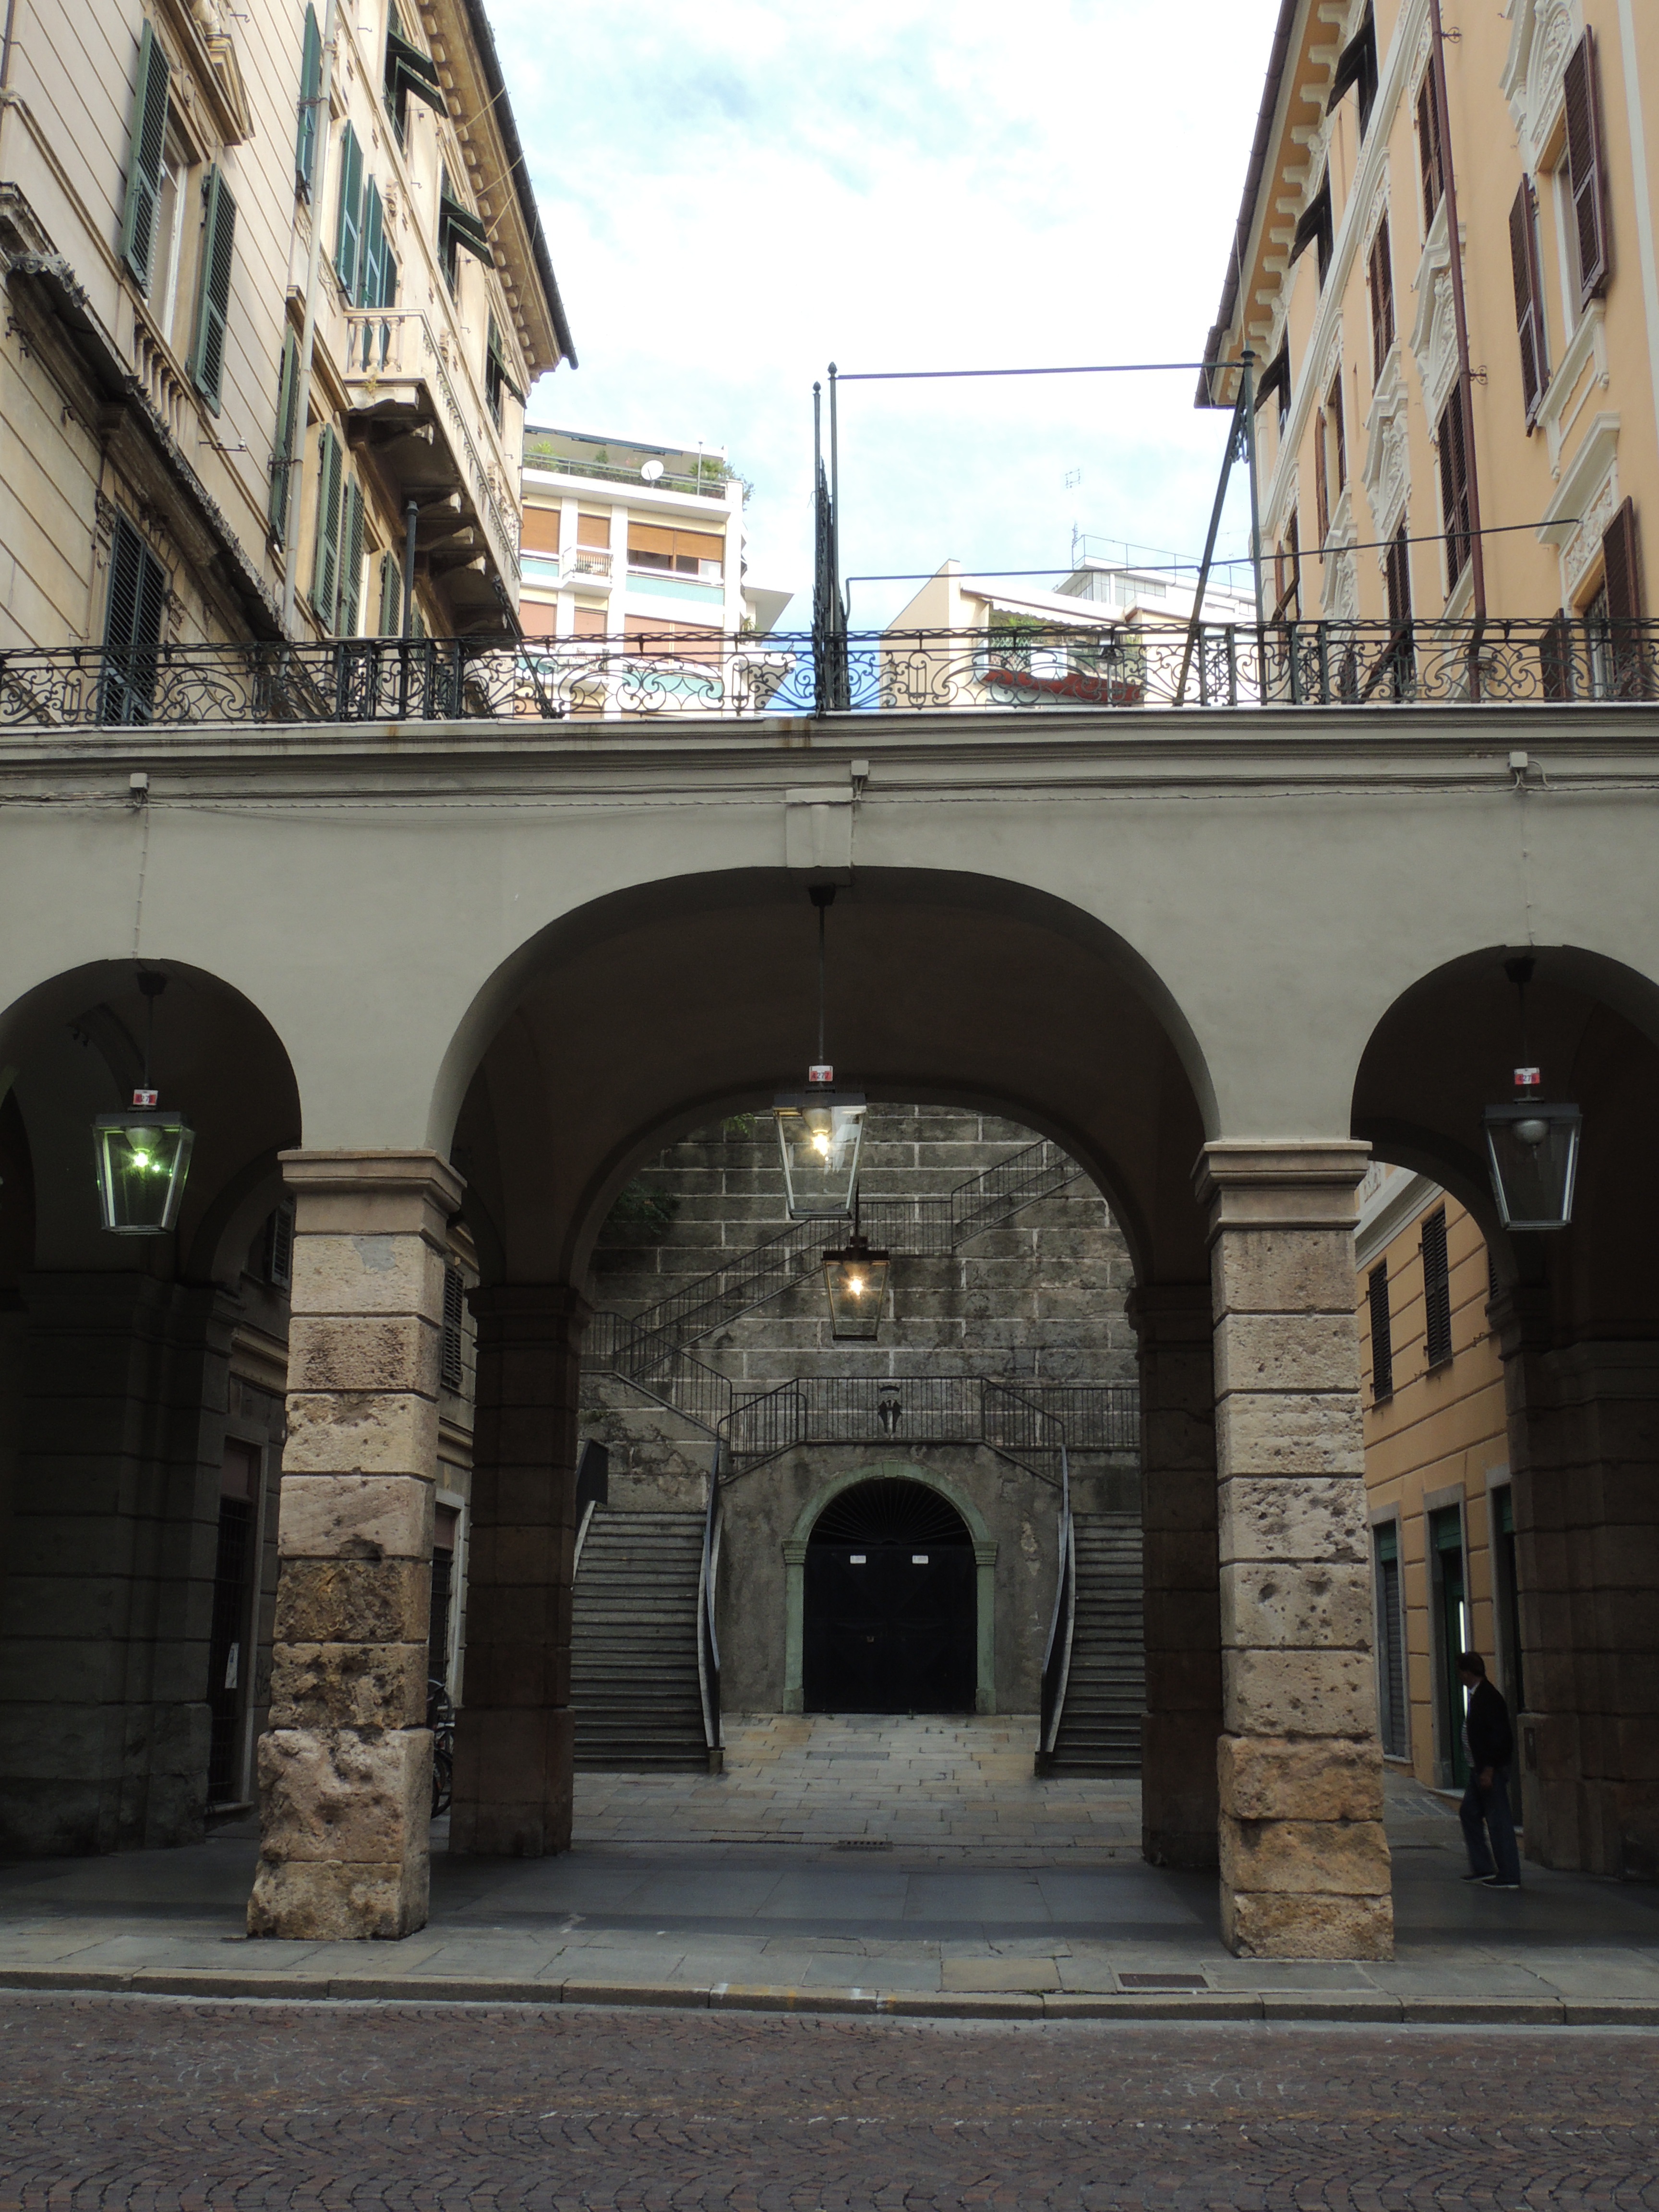
architecture, road, street, town, downtown, arch, landmark, facade, tourism, stairs, synagogue, arcade, ancient history